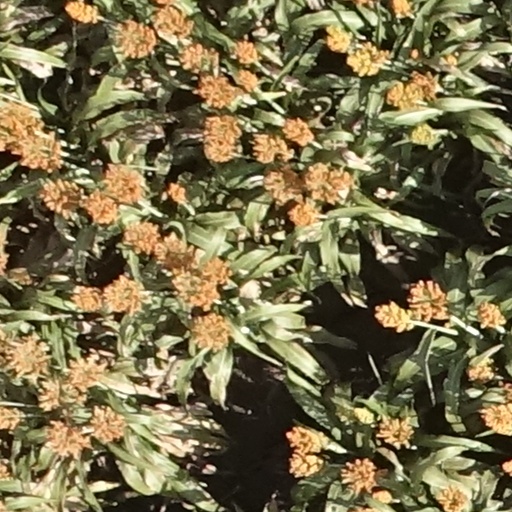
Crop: sorghum